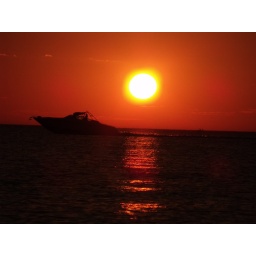
boat passes under the orange sun